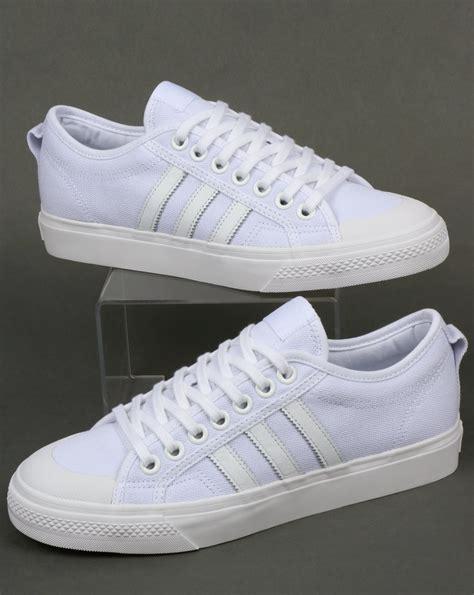
Brand: Adidas
Model: Nizza